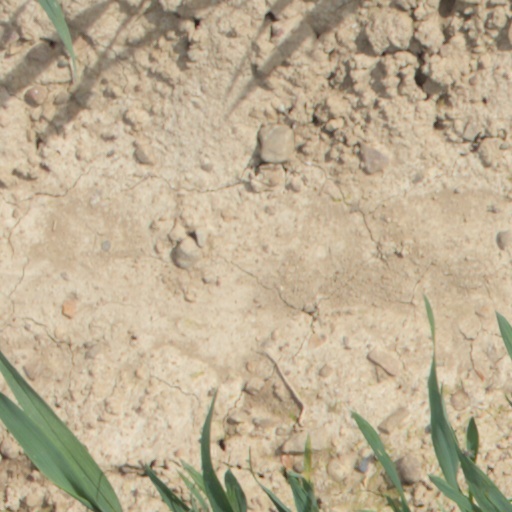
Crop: wheat